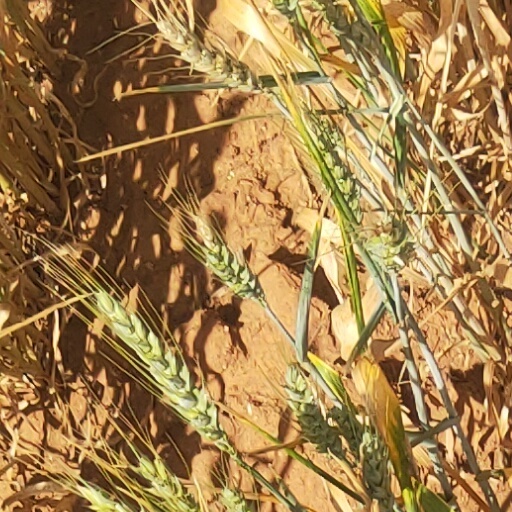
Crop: wheat